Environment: real
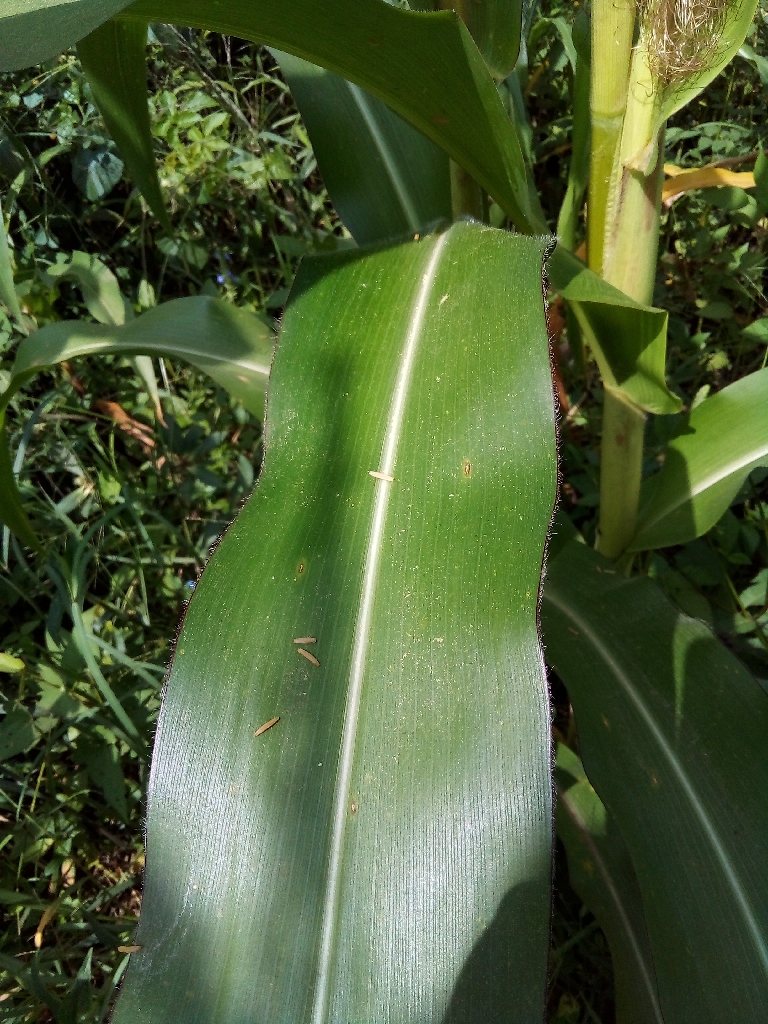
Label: healthy